Art of Birmingham

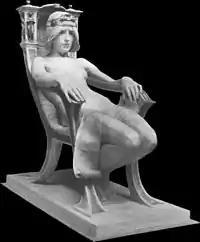
Albert Toft, "The Spirit of Contemplation" (1901)

Birmingham artists took leading international roles in several artistic developments during the post-war period. Peter Phillips, who was born in the city and both studied and taught at the Birmingham School of Art, was one of the central figures in the birth of Pop Art. In the early 1960s he produced some of the movement's earliest works, combining the influence of his Birmingham training in advertising and technical drawing with the layout and structure of early Italian Renaissance altarpieces. His presidency of the 1961 "Young Contemporaries" exhibition was pivotal to the emergence of British Pop Art as a coherent and widely recognised phenomenon.